Firefighters Corps of Paraná State

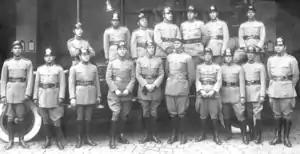

The Firefighters Corps of Paraná wear the same uniforms of the Military Police of Paraná, just adding their badges and insignias.